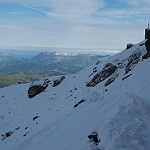
Label: glacier